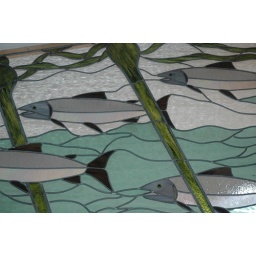
Stain glass window by Ralph